Public transport in Zurich

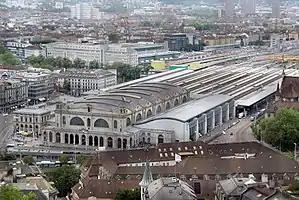
Zurich Main Station

Zurich's trolleybus system was implemented in 1939. , it has six lines and a total route length of . Like the trams and the funicular, the bus system is owned and operated by Verkehrsbetriebe Zürich (VBZ). The city's original trolleybus, which ran between Bezirksgebäude and Bucheggplatz, is now part of line 32.